Fayetteville Shale

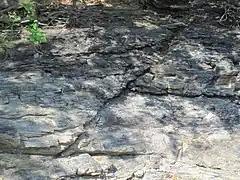
Outcrop of the lower Fayetteville Shale in northern Arkansas

The Fayetteville Shale is a geologic formation of Mississippian age (354–323 million years ago) composed of tight shale within the Arkoma Basin of Arkansas and Oklahoma. It is named for the city of Fayetteville, Arkansas, and requires hydraulic fracturing to release the natural gas contained within.